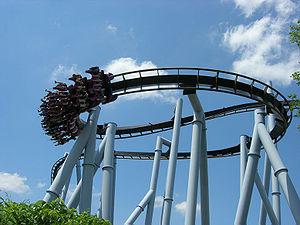
Great Bear sont des montagnes russes inversées du parc Hersheypark, situé à Hershey, en Pennsylvanie, aux États-Unis.